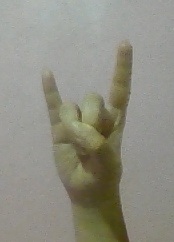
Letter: la